Wilhelmina von Hallwyl

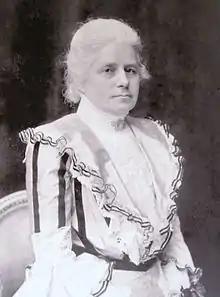
Wilhelmina von Hallwyl

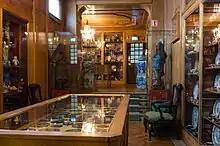
The porcelain room of Hallwyl House

Anna Fridrica Wilhelmina von Hallwyl (née Kempe; 1 October 1844 − 25 July 1930) was a Swedish collector and donor whose accumulation of art and other objects constitute the current Hallwyl Museum in Stockholm.